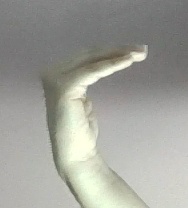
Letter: haa